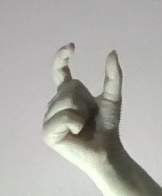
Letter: nun